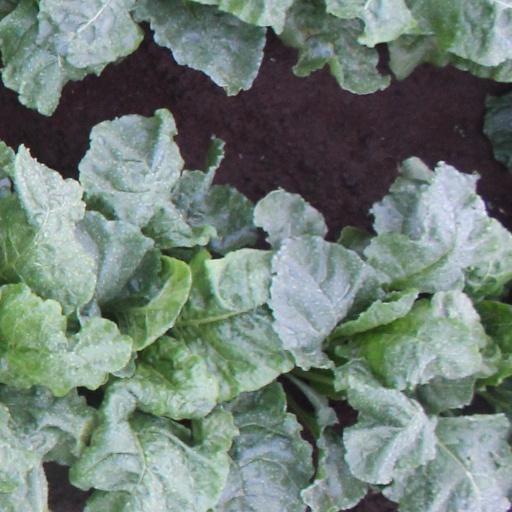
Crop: sugar beet